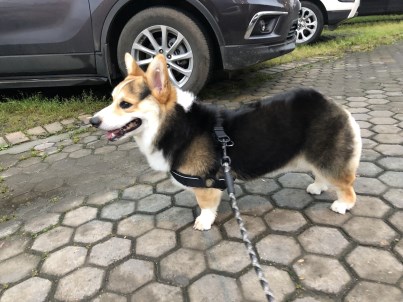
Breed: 2909-n000116-Cardigan